John Dossett

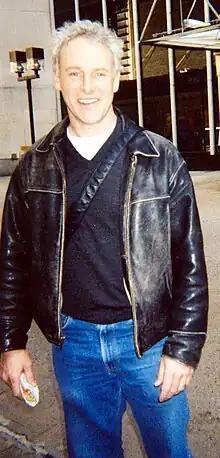
Dossett in Shubert Alley, New York (2004)

Dossett attended Mount Pleasant High School in Wilmington, Delaware, from 1972 through 1976, where he was an announcer for the school's radio station, WMPH, and appeared in student theater productions.